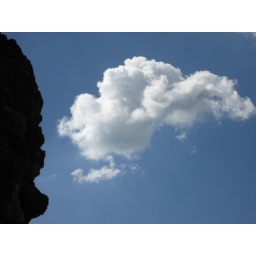
clouds in your face